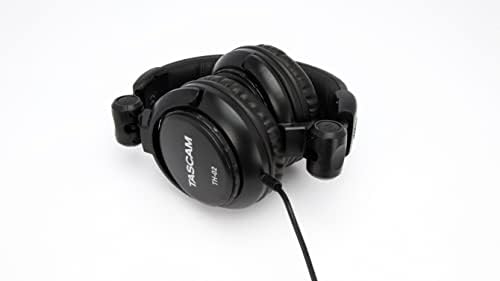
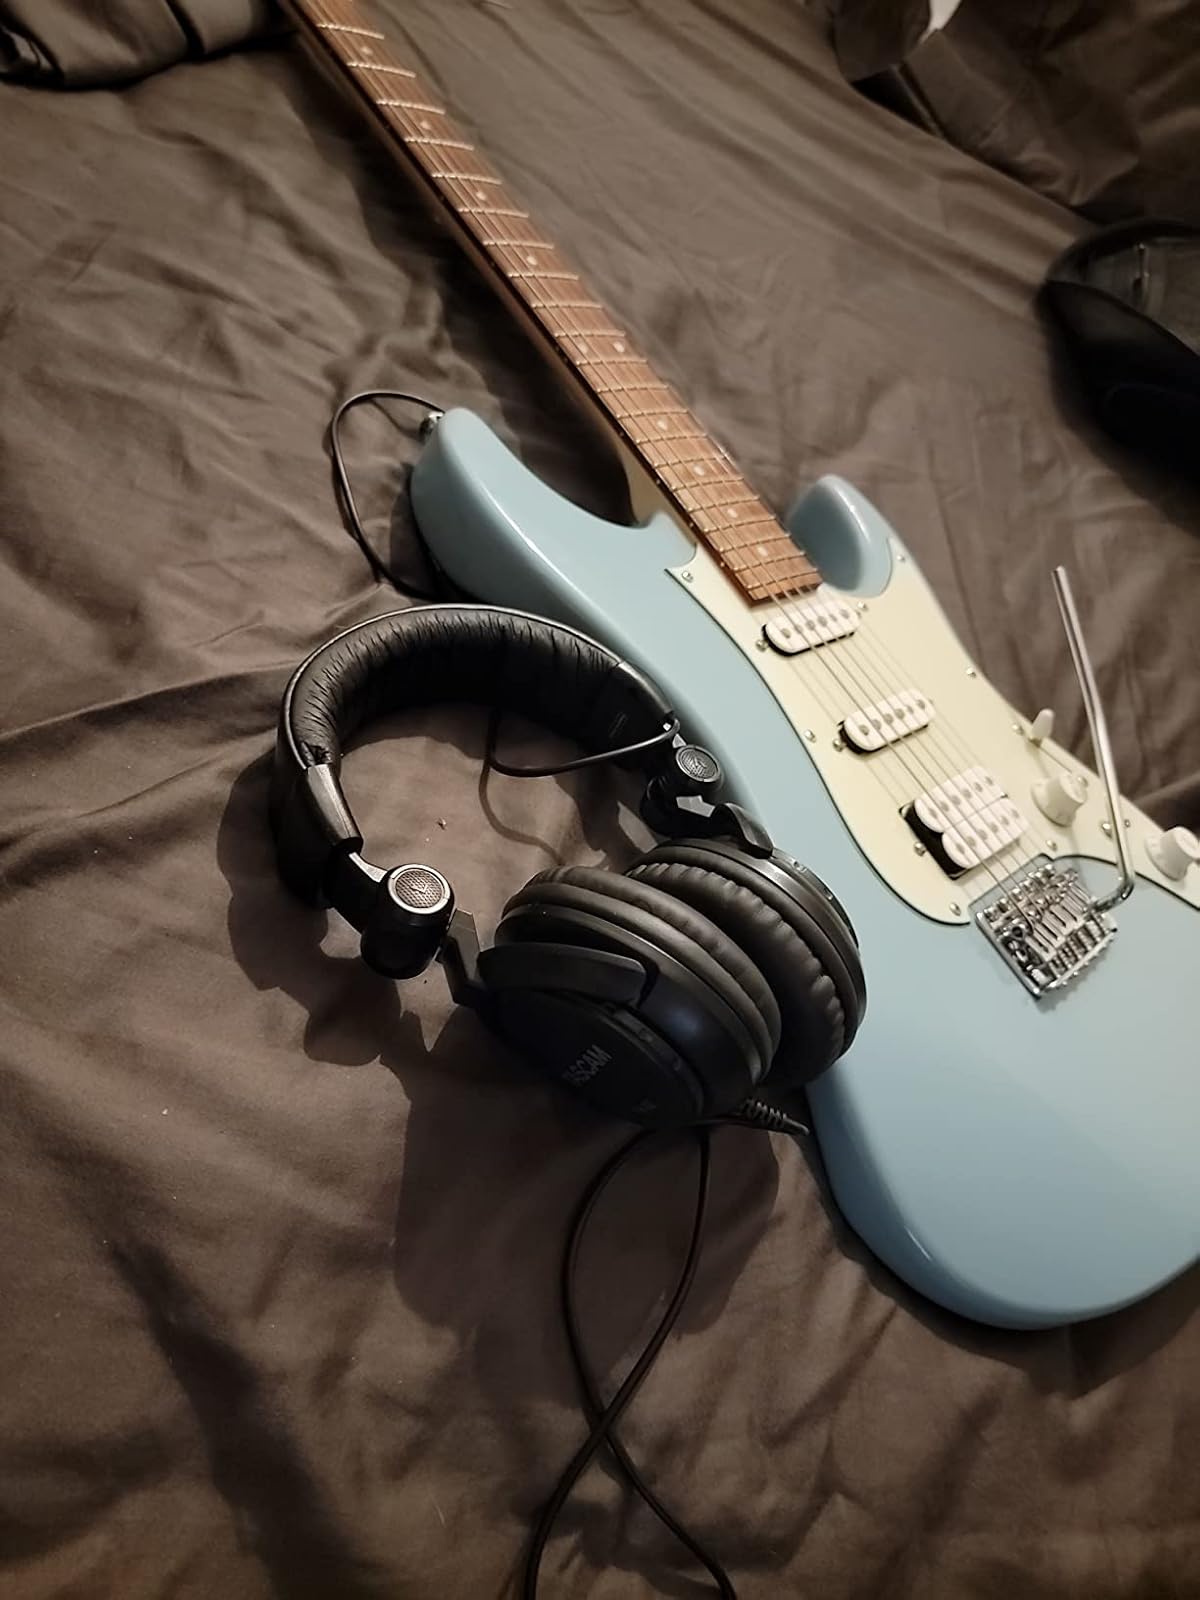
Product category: headphones
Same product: yes